Jiří Pernes

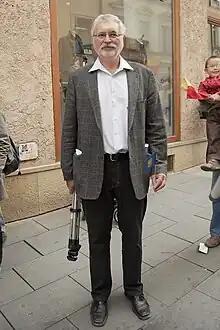
Pernes in 2010

From 1984 to 1990, he was the director of the Historical Museum in Slavkov u Brna (Austerlitz), and from 1990 to 1992, he was director of the Moravské zemské muzeum in Brno. In 2010, he was dismissed from his position as director of the Institute for the Study of Totalitarian Regimes after allegations that he had plagiarized large portions of his 1997 book about Emanuel Moravec from another person's doctoral dissertation. Pernes said that he had never knowingly copied the work of others.